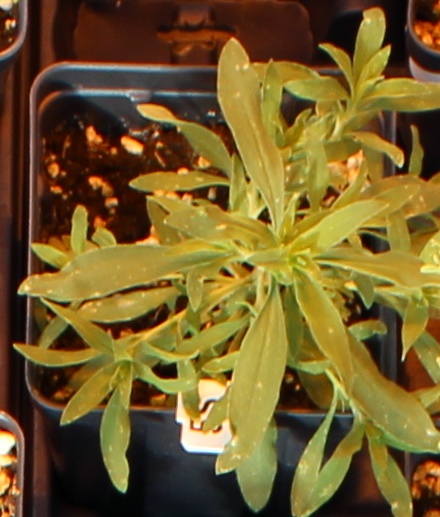
Label: Kochia